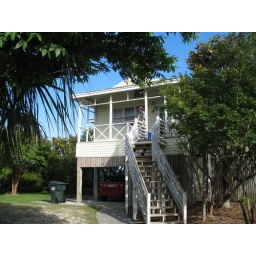
the beach house we stayed in--built in 1926